Crithmum

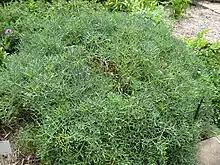
"Crithmum maritimum"

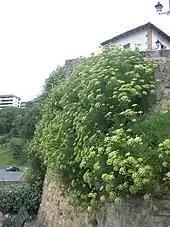
"C. maritimum" (habitat)

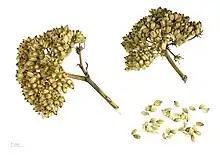
"C. maritimum" – MHNT

Crithmum is a monospecific genus of flowering plant in the carrot family, Apiaceae. The sole species, Crithmum maritimum, is commonly known as rock samphire, sea fennel or samphire. It is found in parts of the Old World and is edible.